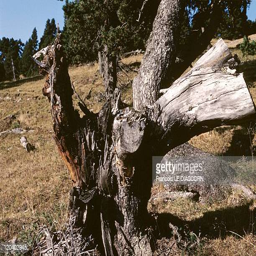
improbable tree in trunk in mountain range